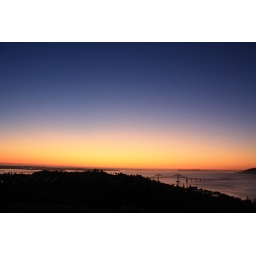
taken in astoria of the astoria bridge and/or the columbia river